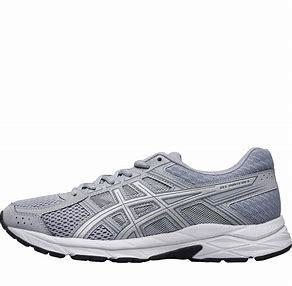
Brand: Asics
Model: Gel Contend 4